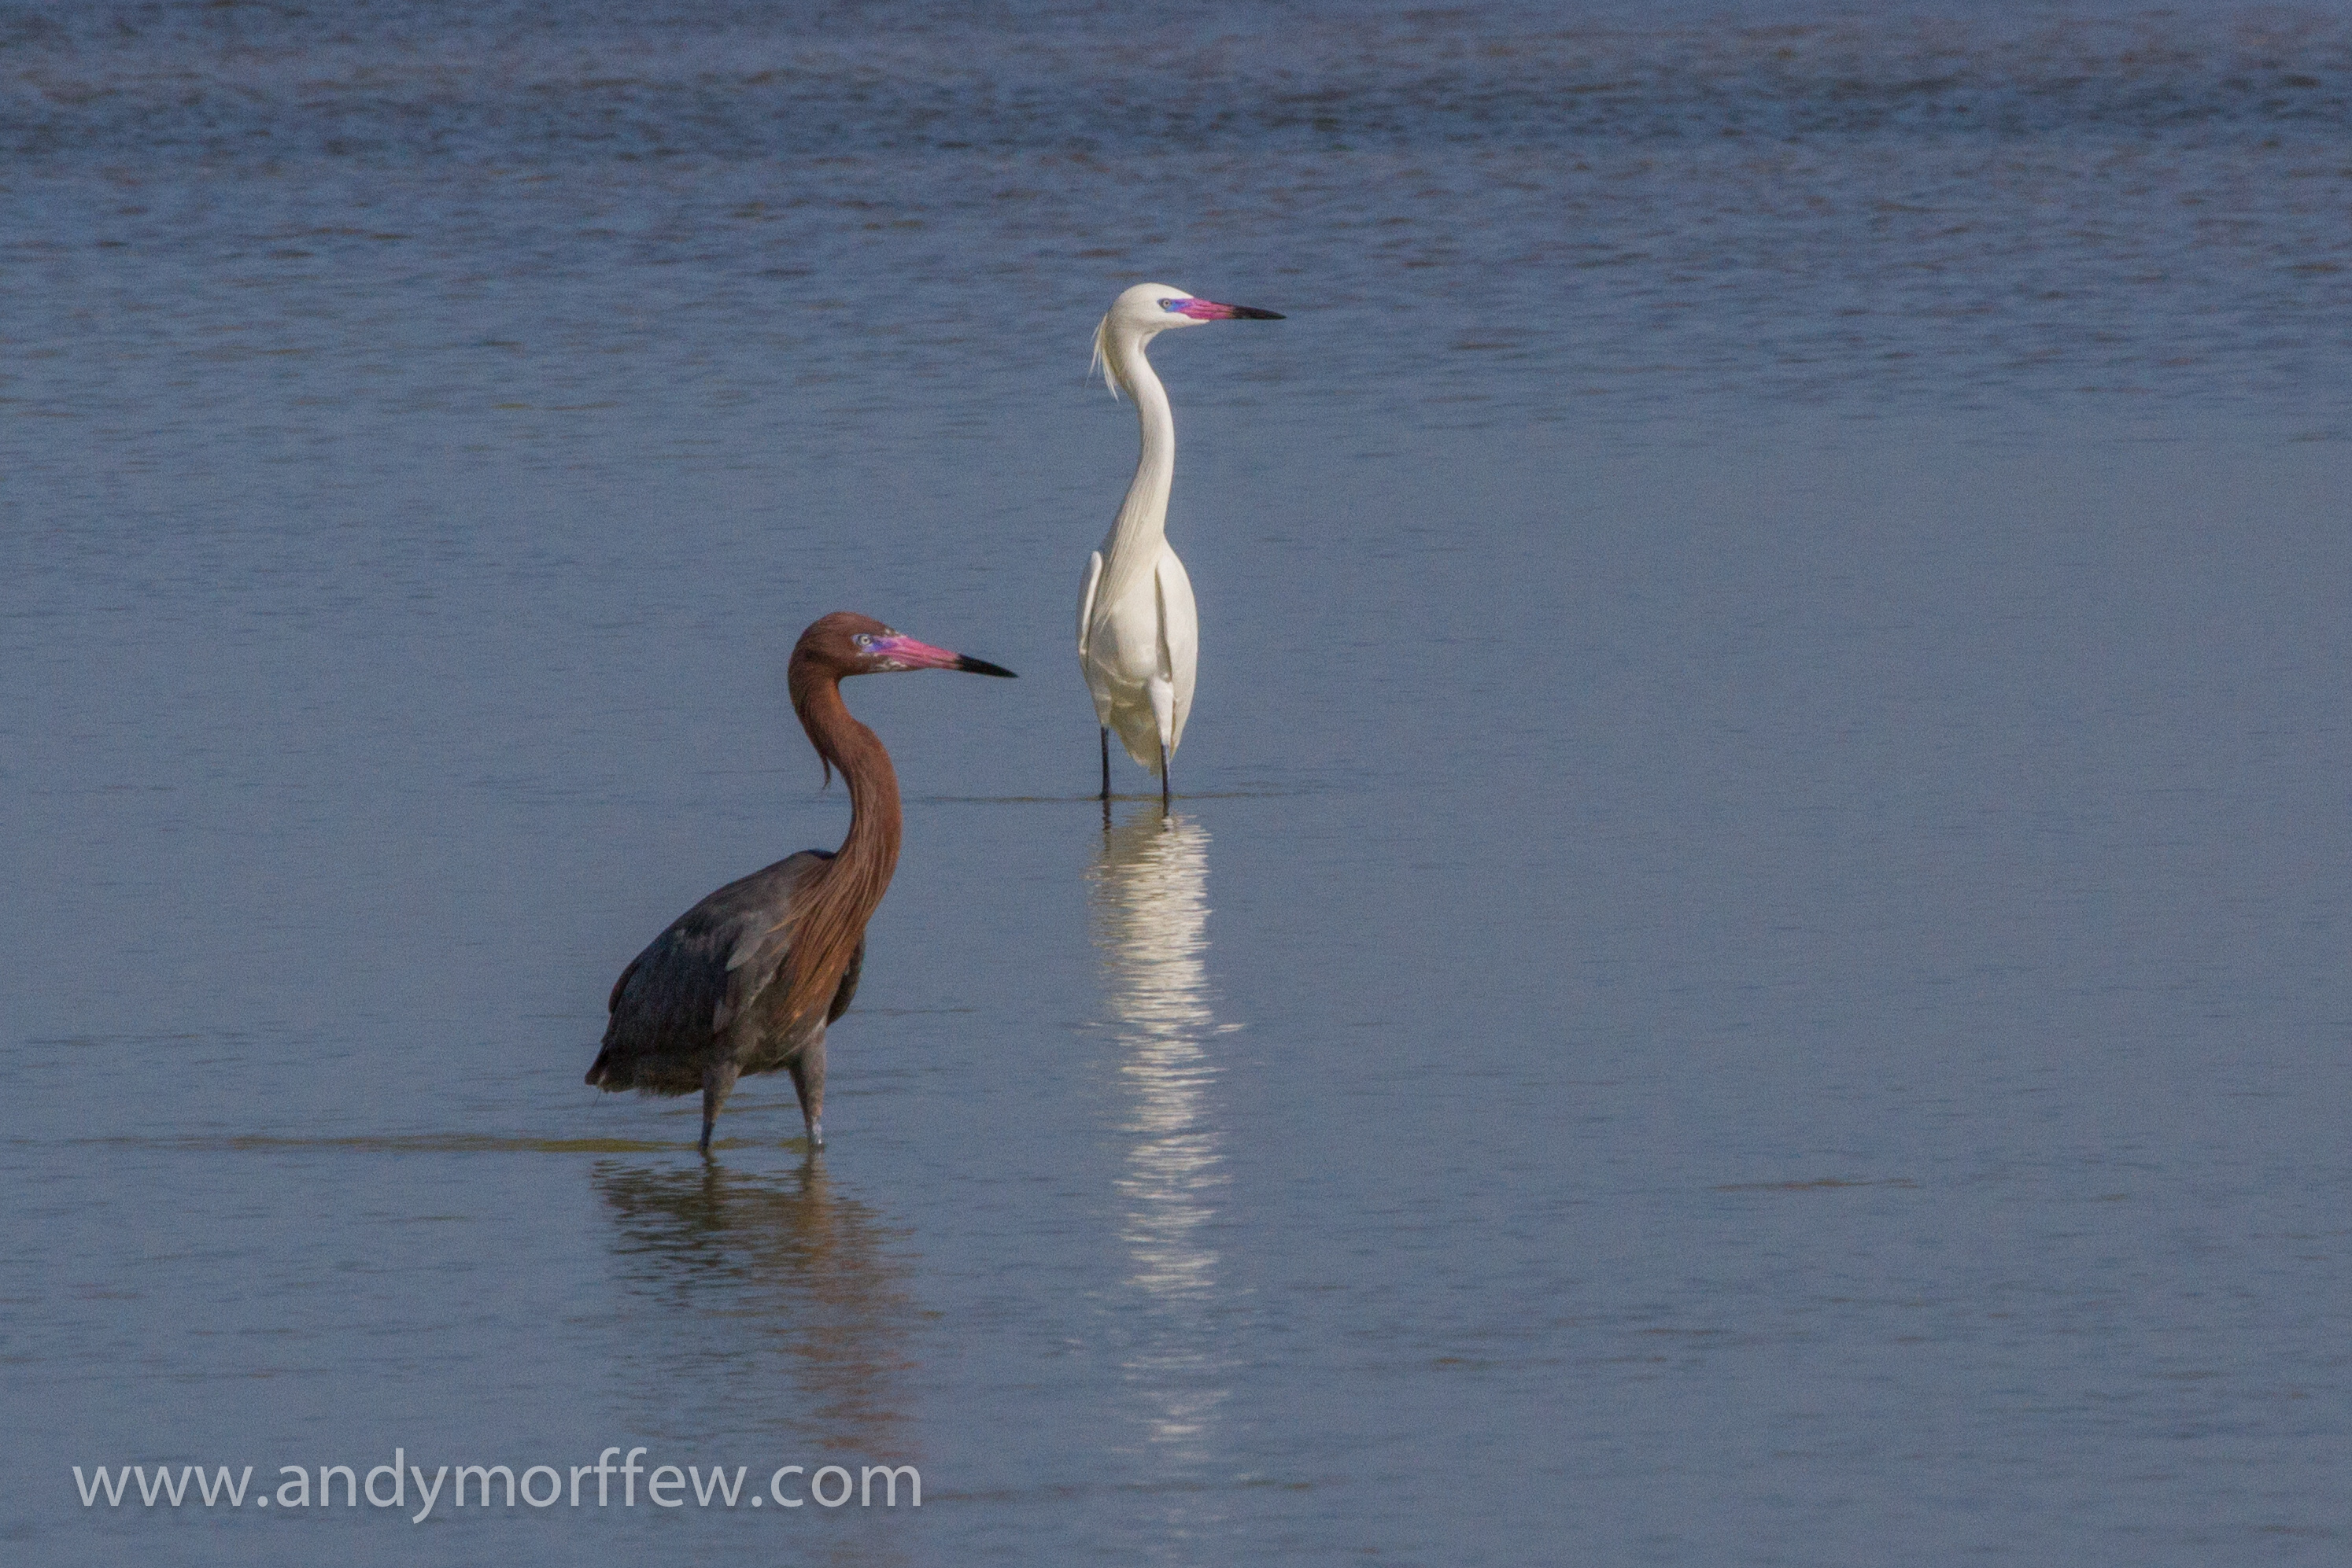
bird, white, wildlife, beak, fauna, birds, vertebrate, water bird, florida, andymorffew, morffew, naturethroughthelens, marcoisland, tigertailbeach, reddishegret, whitemorphreddishegret, whitephasereddishegret, darkmorphreddishegret, darkphasereddishegret